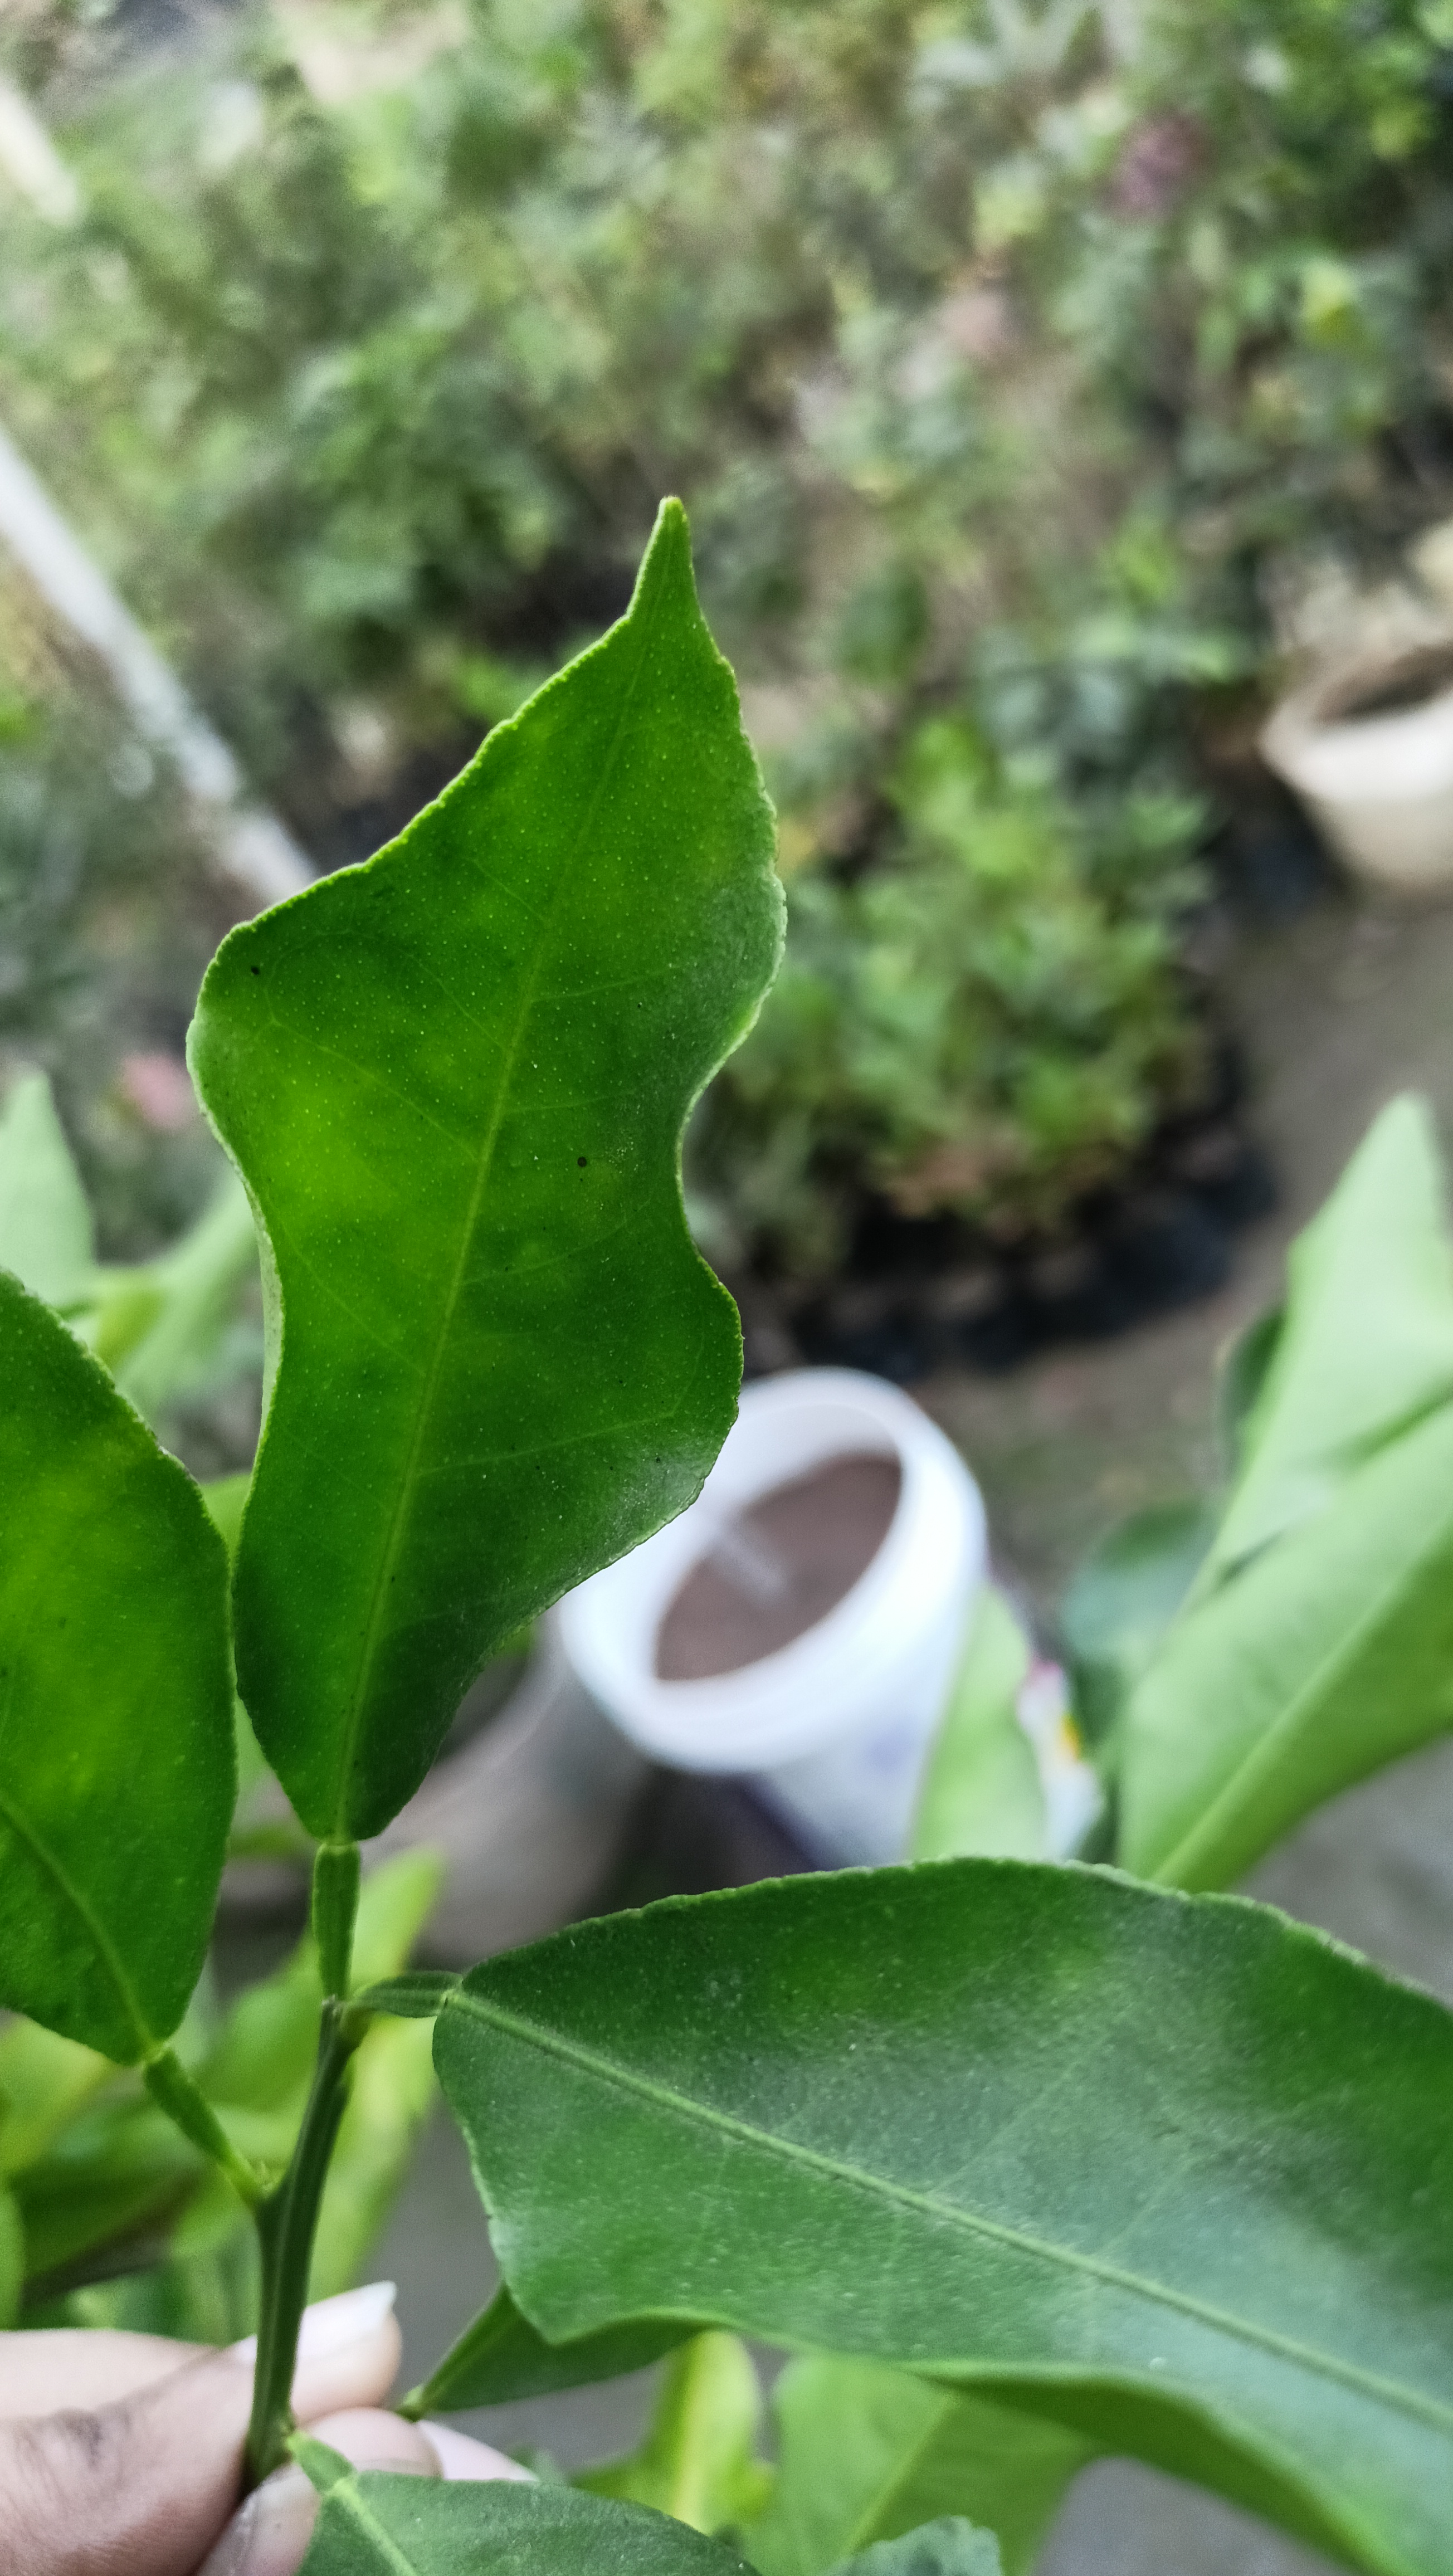
Mandarin leaf variety: Darjeling